Forward pass

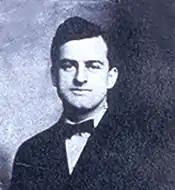
Eddie Cochems, "Father of the Forward Pass", 1907

Most sources credit Saint Louis University's Bradbury Robinson from Bellevue, Ohio with throwing the first legal forward pass. On September 5, 1906, in a game against Carroll College, Robinson's first attempt at a forward pass fell incomplete and resulted in a turnover under the 1906 rules. In the same game, Robinson later completed a 20-yard touchdown pass to Jack Schneider. The 1906 Saint Louis University team, coached by Eddie Cochems, was undefeated at 11–0 and featured the most potent offense in the country, outscoring their opponents 407–11. Football authority and College Football Hall of Fame coach David M. Nelson wrote that "E. B. Cochems is to forward passing what the Wright brothers are to aviation and Thomas Edison is to the electric light."